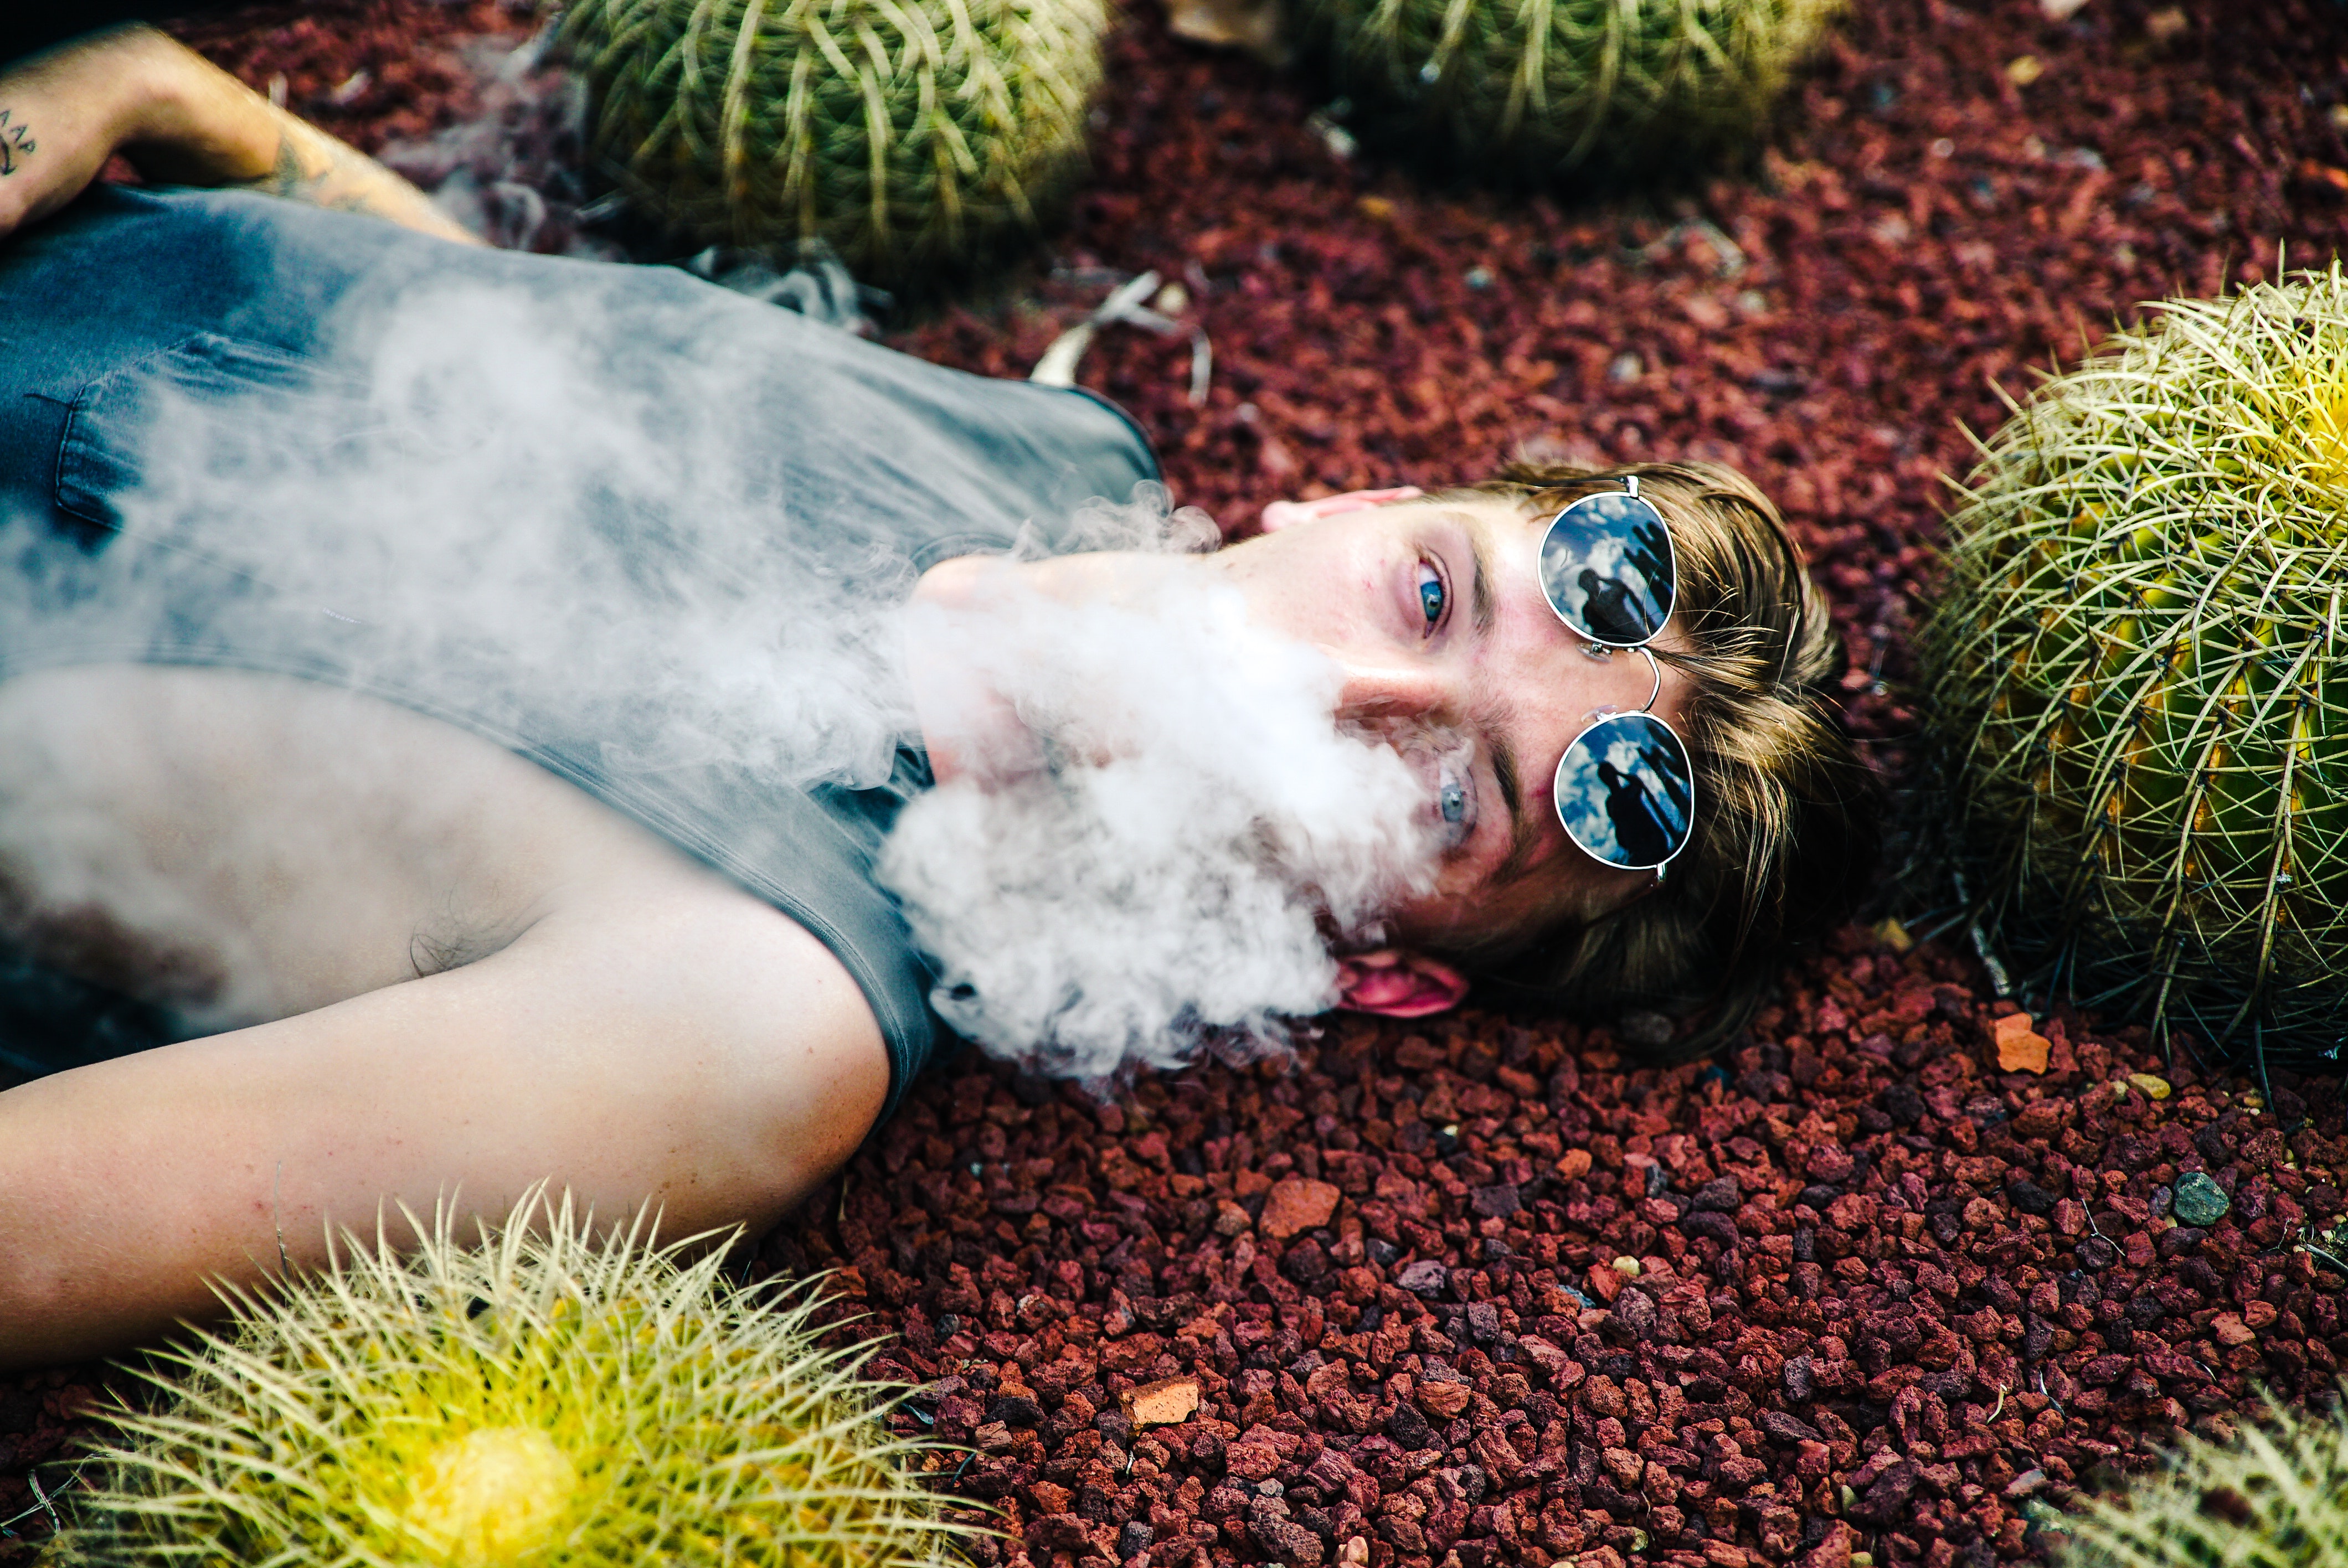
cactus, plant, organism, grass, adaptation, fruit, photography, hedgehog cactus, world